Decline of the Mughal Empire

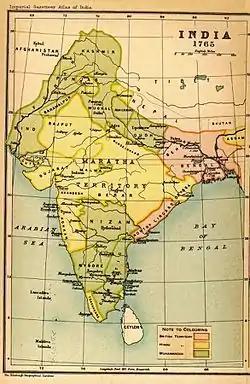
Map of the Indian Subcontinent in 1765

Emperor Nader Shah, of the Afsharid dynasty, invaded large parts of Northern India including Delhi. His army had easily defeated the Mughals at the Battle of Karnal and would eventually capture the Mughal capital in the aftermath of the battle.